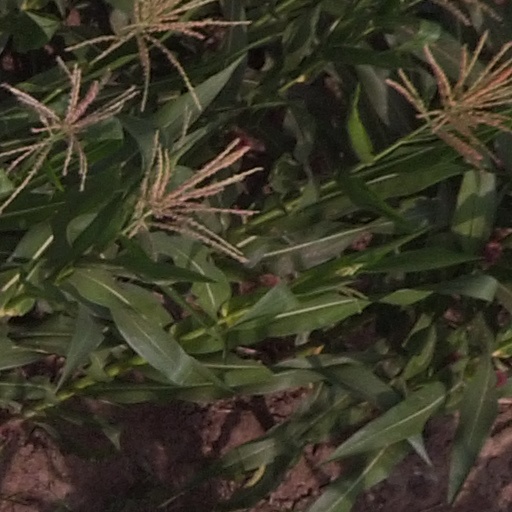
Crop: maize; corn